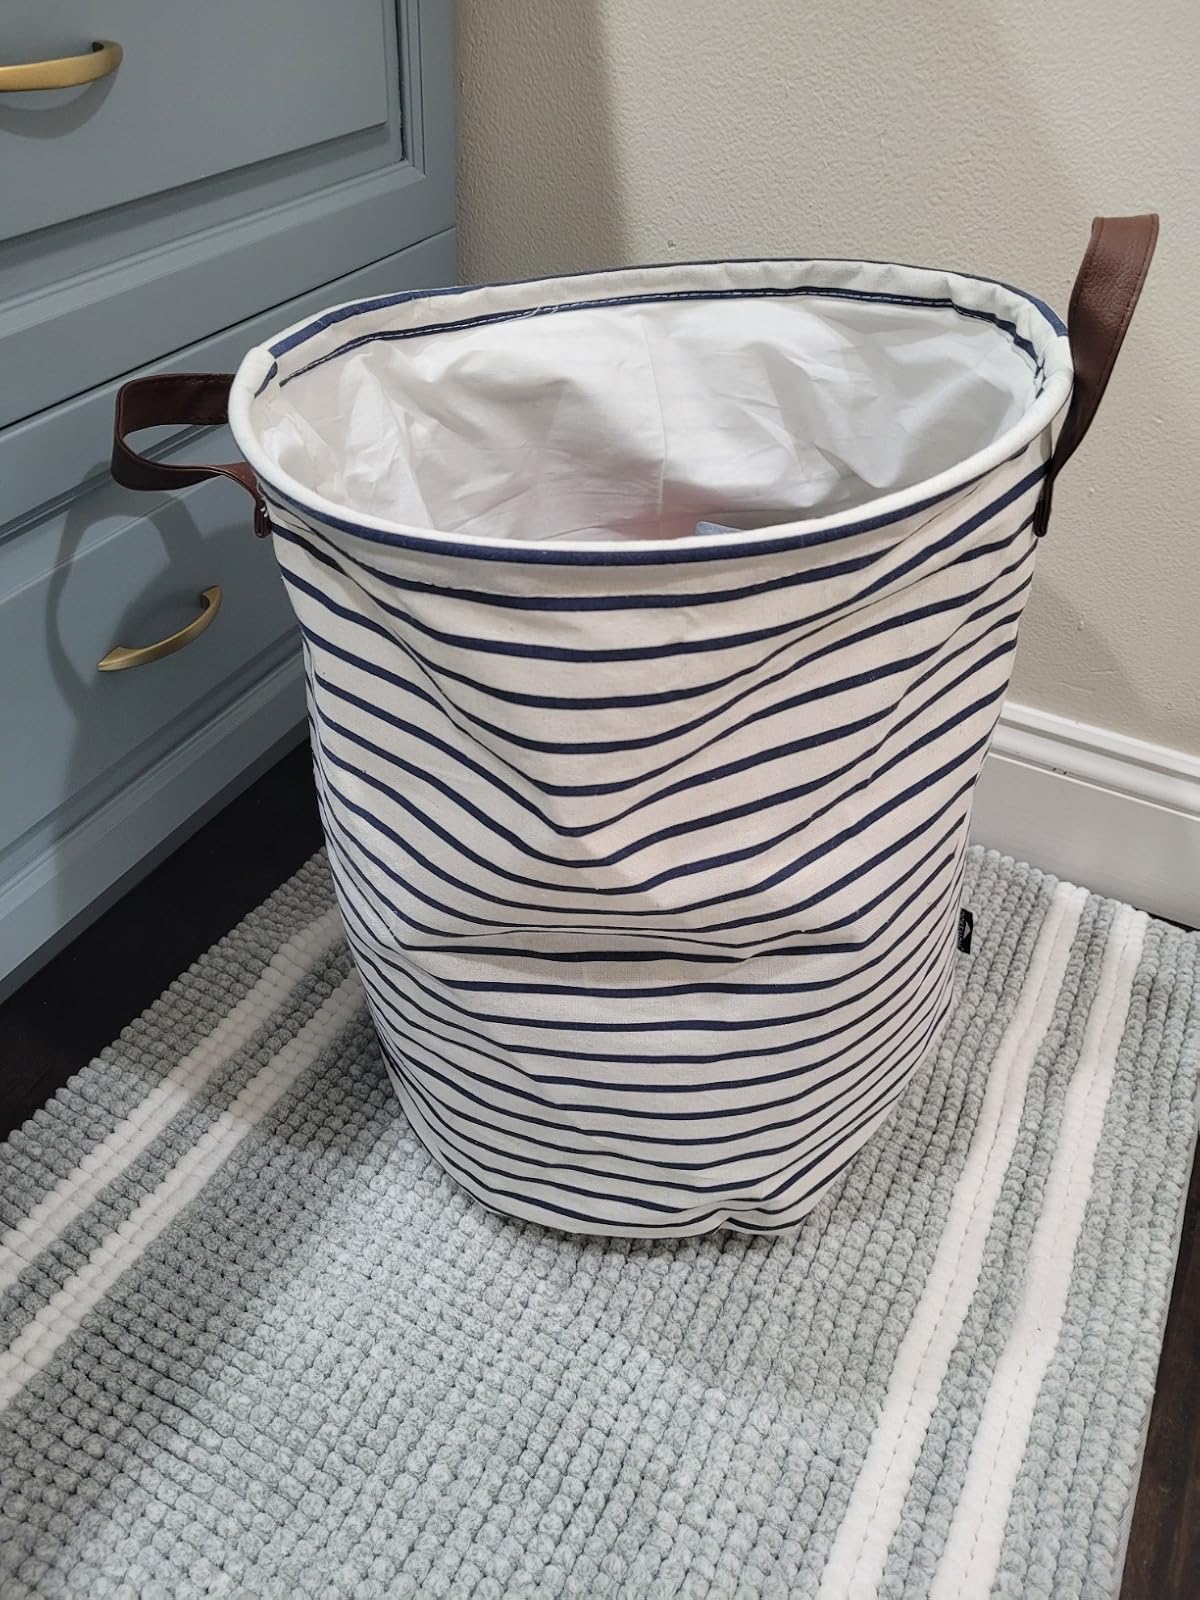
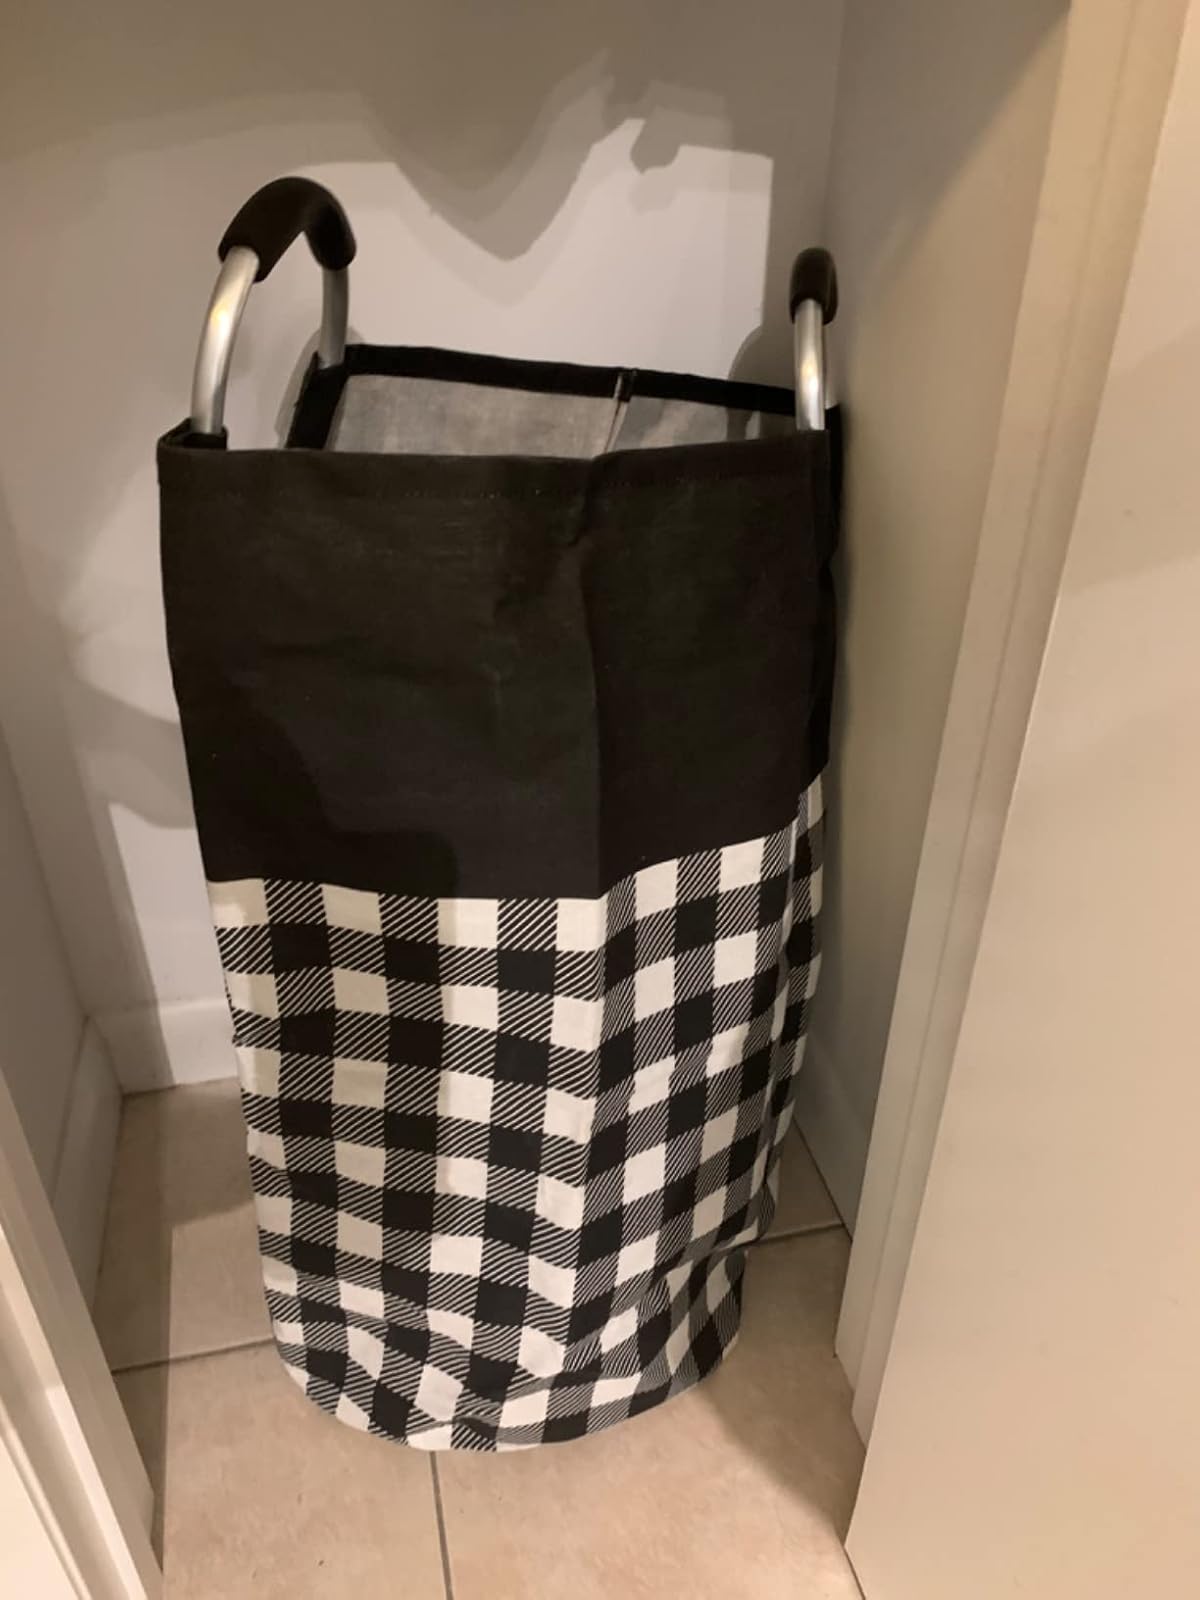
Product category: items_hamper
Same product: no